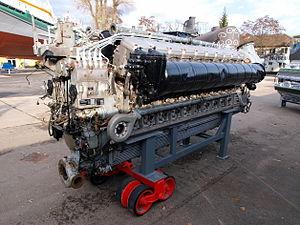
MTU Friedrichshafen GmbH est un fabricant de moteurs allemand. Dans le passé, la société était une sous-division de DaimlerChrysler. En 2006, elle a été vendue à EQT IV, un fonds privé.